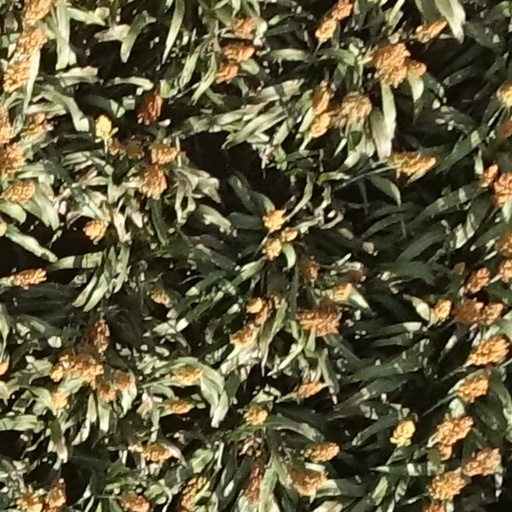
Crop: sorghum